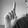
ASL letter: L